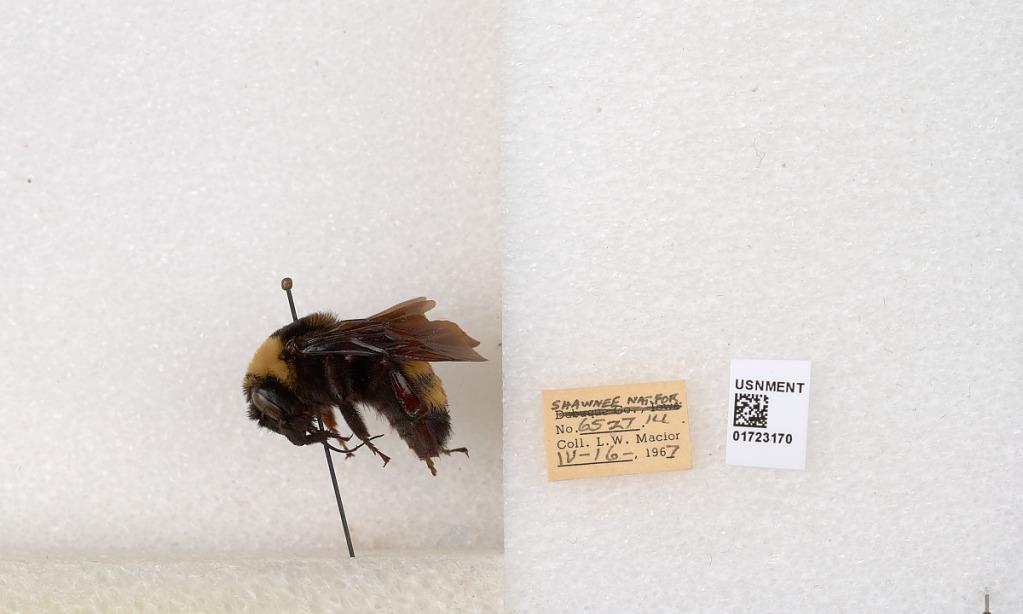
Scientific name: Bombus (Bombus) nevadensis auricormus
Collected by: L. Macior
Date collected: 1967-4-16
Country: United States
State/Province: Illinois
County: Johnson
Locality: Shawnee National Forest
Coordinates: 37.5114, -88.8011